Devadas (2011 film)

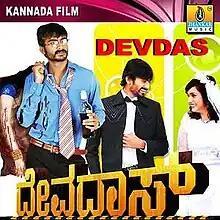
DVD cover

Devadas is a 2011 Indian Kannada-language romantic drama film directed by ABCD Shanthakumar and starring Yogesh, Jenile Pandya and Natanya. The film was released on 13 May 2011.